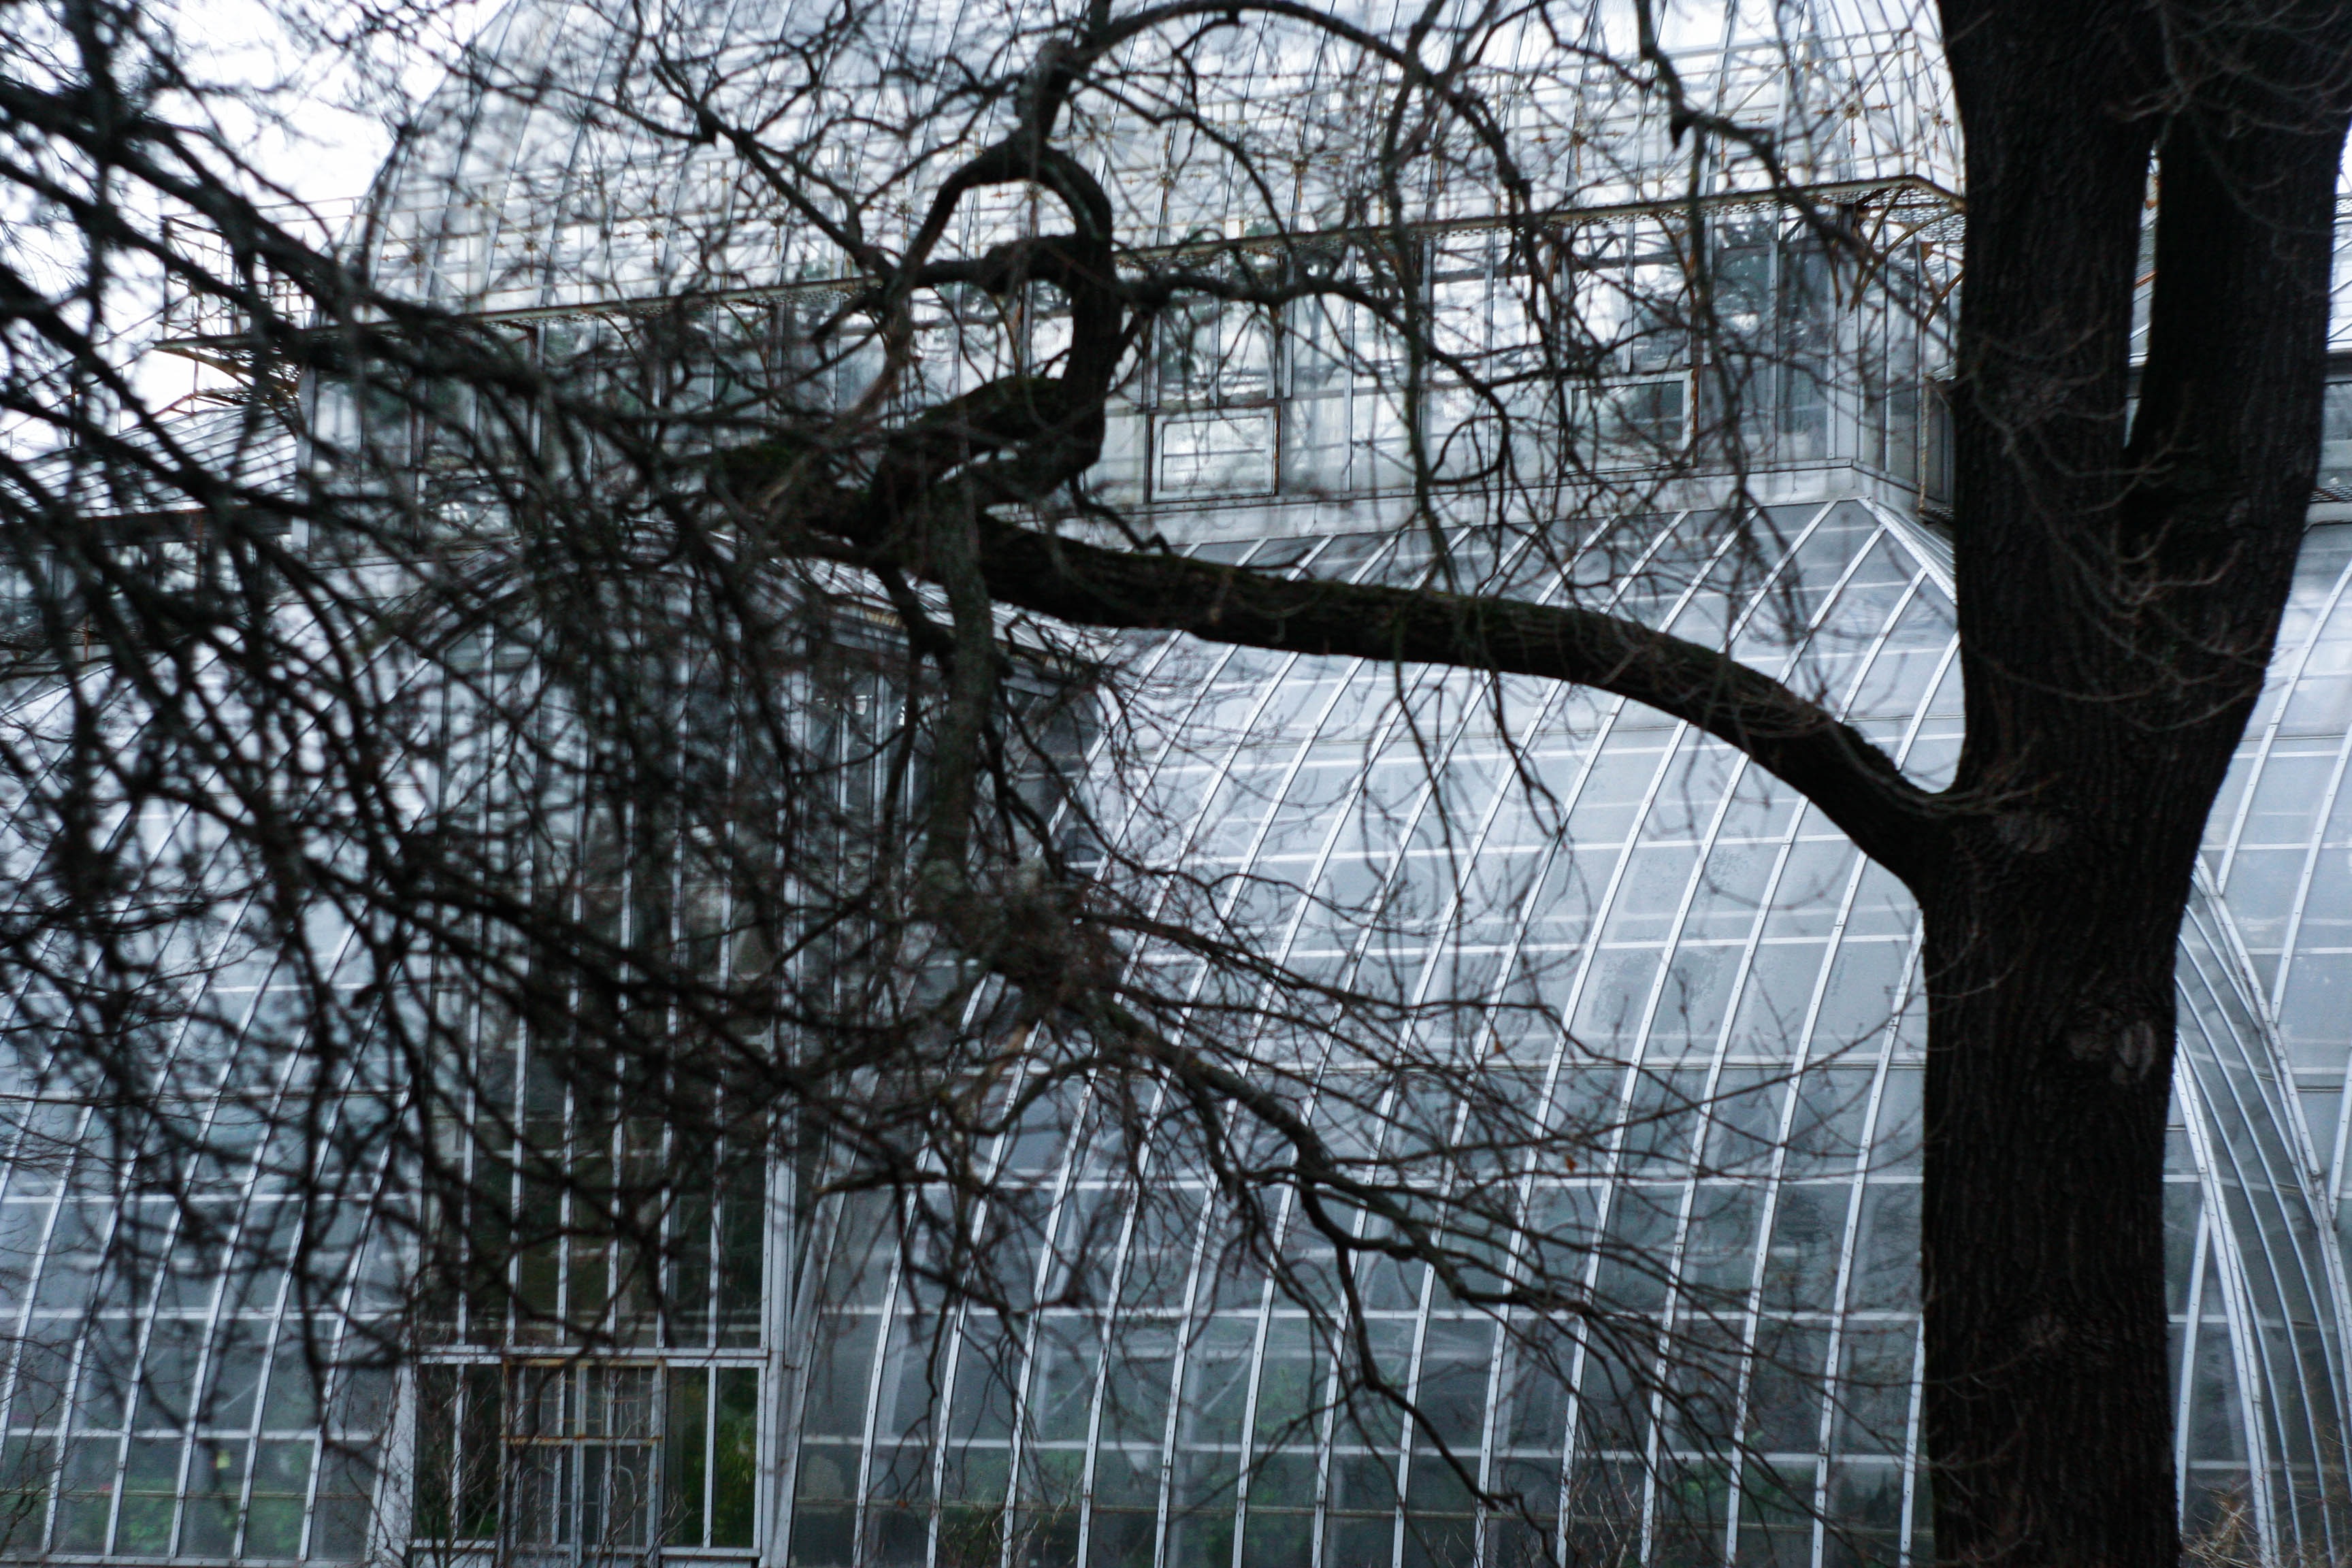
tree, branch, snow, winter, structure, plant, flower, window, ice, spring, autumn, weather, garden, season, greenhouse, botanical garden, woody plant